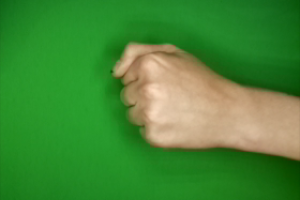
Label: rock